Delta Amacuro

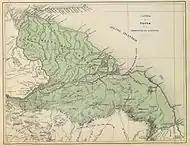
Delta Amacuro in 1840: Piacoa Canton, part of the Province of Guayana

The settlement of non-indigenous people began in 1848 when Julián Flores, Juan Millán, Tomás Rodríguez, Regino Suiva and others founded the Forty-Eight Settlement, which is the predecessor of the present Tucupita. Later, farmers and merchants continued to settle, mostly from Margarita Island and the states of Sucre and Monagas.